Bill Staines

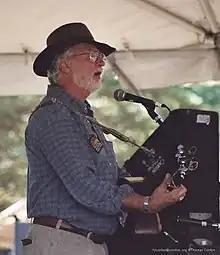
Staines at the Pawtucket Arts Festival 2004

William Russell Staines (February 6, 1947 – December 5, 2021) was an American folk musician and singer-songwriter from New Hampshire who wrote and performed songs with a wide array of subjects. Called "the Woody Guthrie of my generation" by singer-songwriter Nanci Griffith, he also wrote and recorded children's songs.